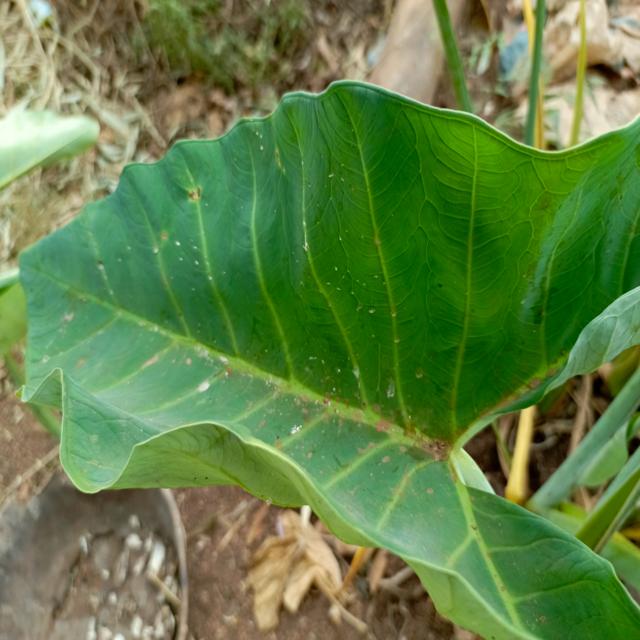
Label: Early_Blight